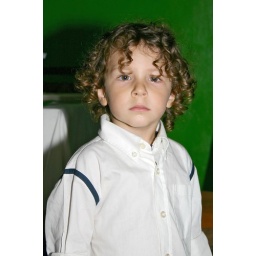
A girl friendslittle boy in Rome.